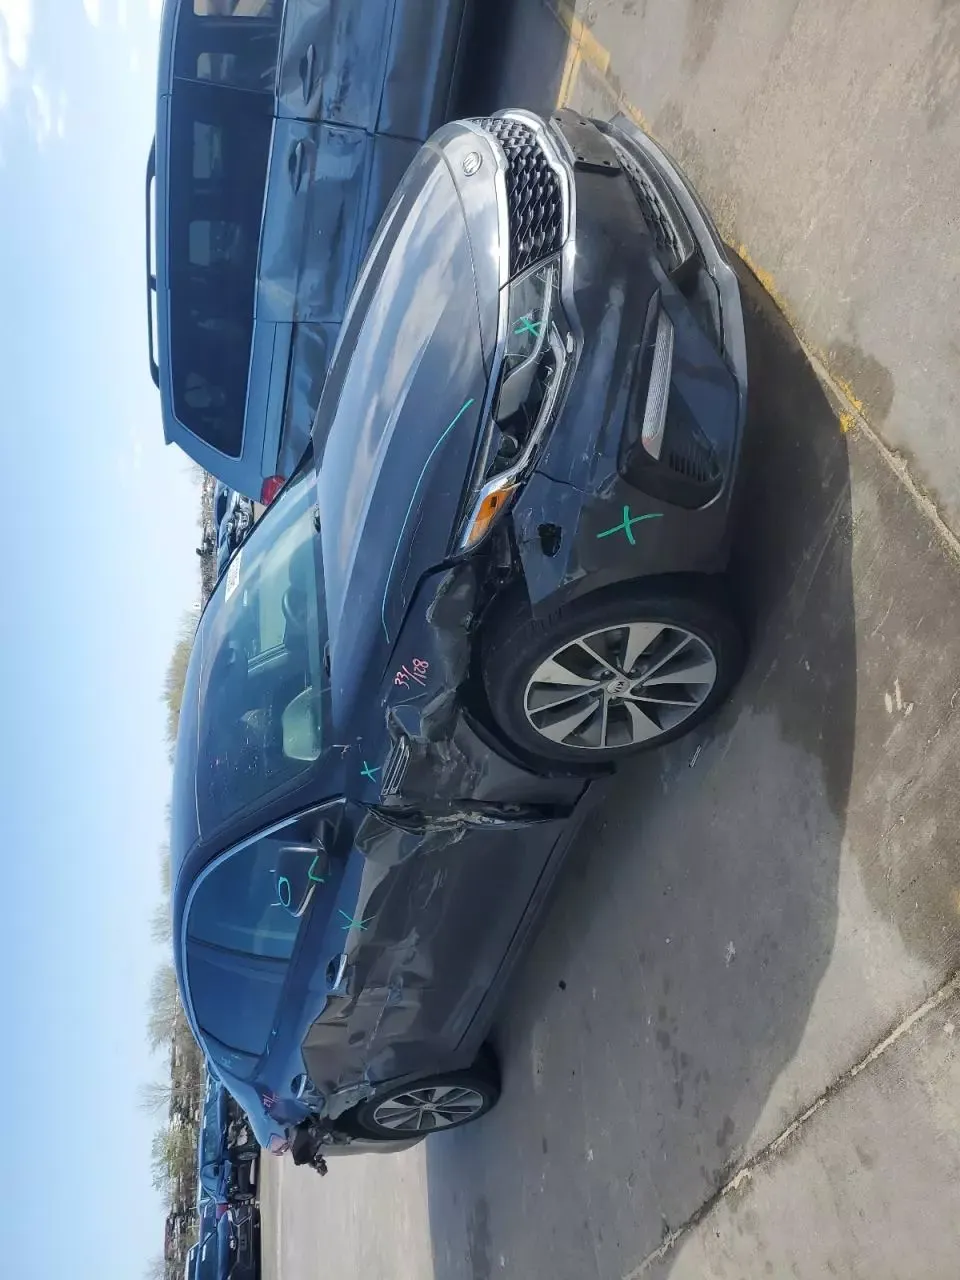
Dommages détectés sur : pare-choc avant, aile avant droite, porte avant droite, porte arrière droite, aile arrière droite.
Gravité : majeur